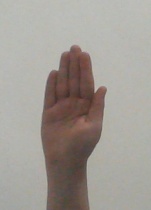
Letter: seen